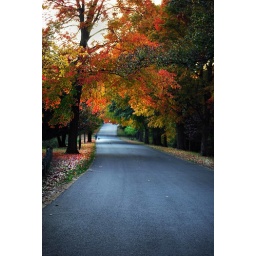
The road into Cedar Hill Cemetery. at sunset. CT Flickr Project. There's a man walking a dog in the distance.